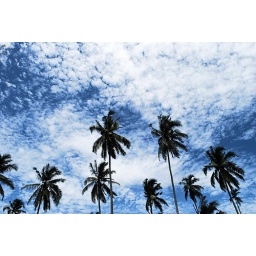
coconut trees in the clouds